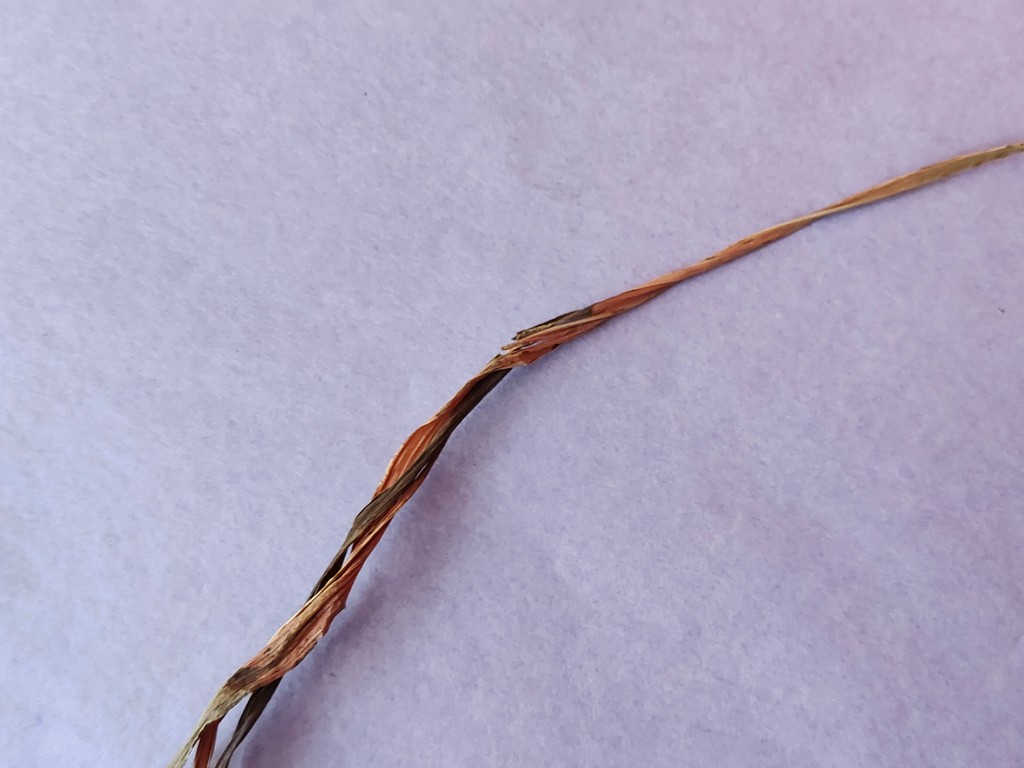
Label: Dried